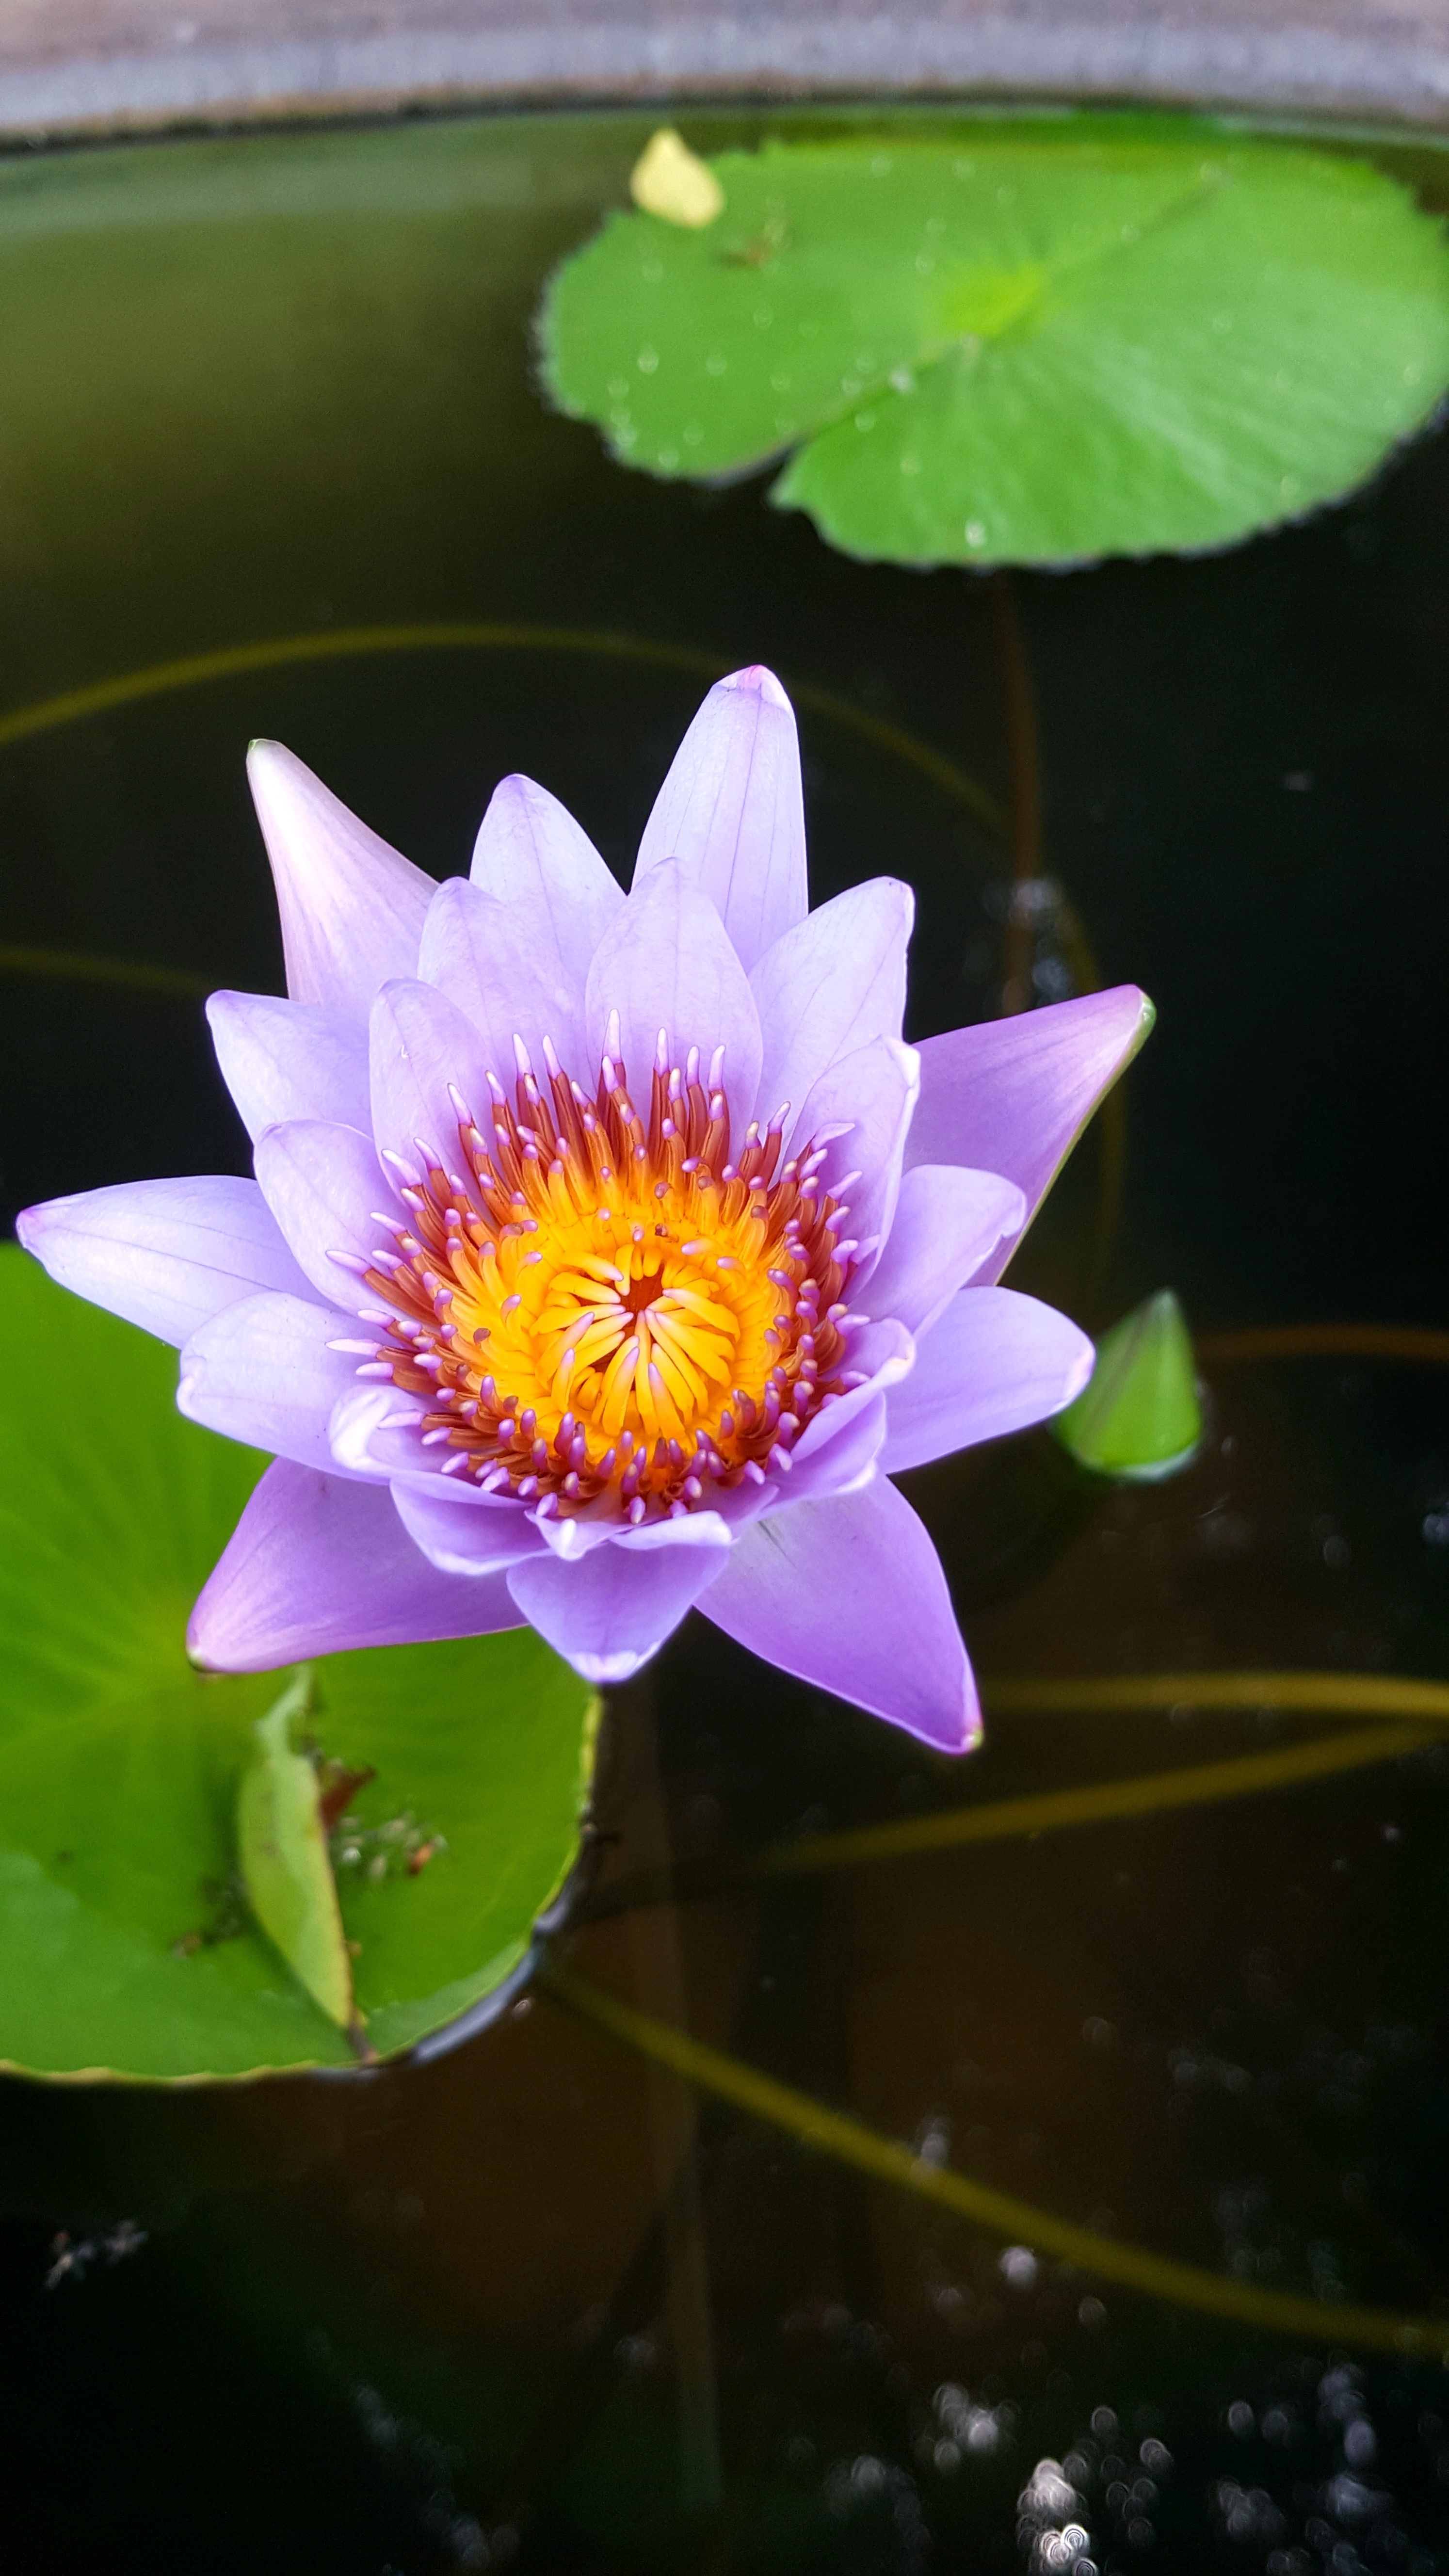
water, nature, blossom, plant, flower, purple, petal, botany, sacred lotus, aquatic plant, flora, lotus, macro photography, flowering plant, land plant, lotus family, proteales